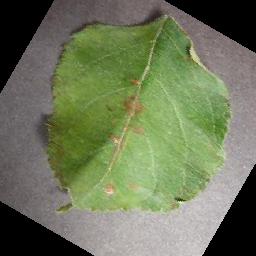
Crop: apple
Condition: cedar_rust